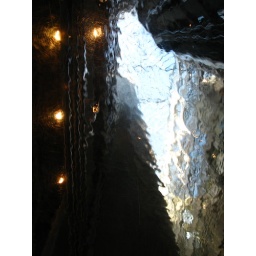
Doug's hotel had a cool fountain that cascaded over a glass roof - pretty.